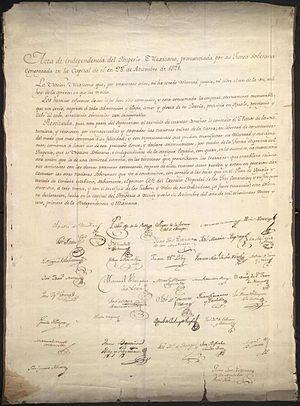
La guerre d'indépendance du Mexique est une guerre qui dura de 1810 à 1821, au terme de laquelle le Mexique devint indépendant du royaume d'Espagne et de l'Empire espagnol. Elle fut menée principalement par des Espagnols nés au Mexique : les criollos contre les Espagnols vivant dans le pays mais nés en Espagne, les peninsulares.
Juan José O'Donojú O'Ryan ou Juan O'Donahue, né en 1762 à Séville en Espagne et mort le 8 octobre 1821 à Mexico, était un officier de l'armée espagnole, homme d'État et vice-roi de Nouvelle-Espagne du 21 juillet 1821 au 28 septembre 1821, lors de la guerre d'indépendance du Mexique. Il fut le dernier vice-roi de la colonie. Ensuite, il fut membre du conseil de régence du Mexique et fut nommé deuxième régent, poste qu'il conservera jusqu'à sa mort en 1821.
L'histoire du Mexique, qui a commencé à être écrite à l'époque mésoaméricaine, s'étend sur plus de deux millénaires, depuis les plus anciens vestiges d'écriture olmèque. Le peuplement humain du Mexique, quant à lui, remonte à l'époque préhistorique ; sa datation historique communément admise est d'au moins 12 000 ans.
Le 21 juillet 1821, le nouveau Vice-roi de la Nouvelle-Espagne Juan O'Donojú arrive à Veracruz. Il découvre que tout le pays, à l'exception de cette ville, et surtout Mexico et Acapulco soutiennent le plan d'Iguala et le général rebelle Agustín de Iturbide. Le 13 septembre 1821, O'Donojú rencontre Novella et Iturbide à l'hacienda de la Patera, près de Villa de Guadalupe, arrondissant les angles et arrangeant les détails de la passation de pouvoirs. Novella ordonne alors aux troupes espagnoles de quitter Mexico. Les troupes quittent la capitale dès le 21 septembre et les insurgés y entrent le 24. Le 26 septembre 1821 O'Donojú, puis le 27 septembre 1821 Iturbide décrètent l'indépendance du Mexique, O'Donojú ainsi que 33 autres personnalités font partie du gouvernement provisoire que dirige Iturbide.